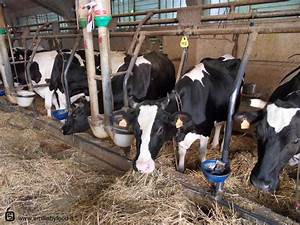
Label: cow